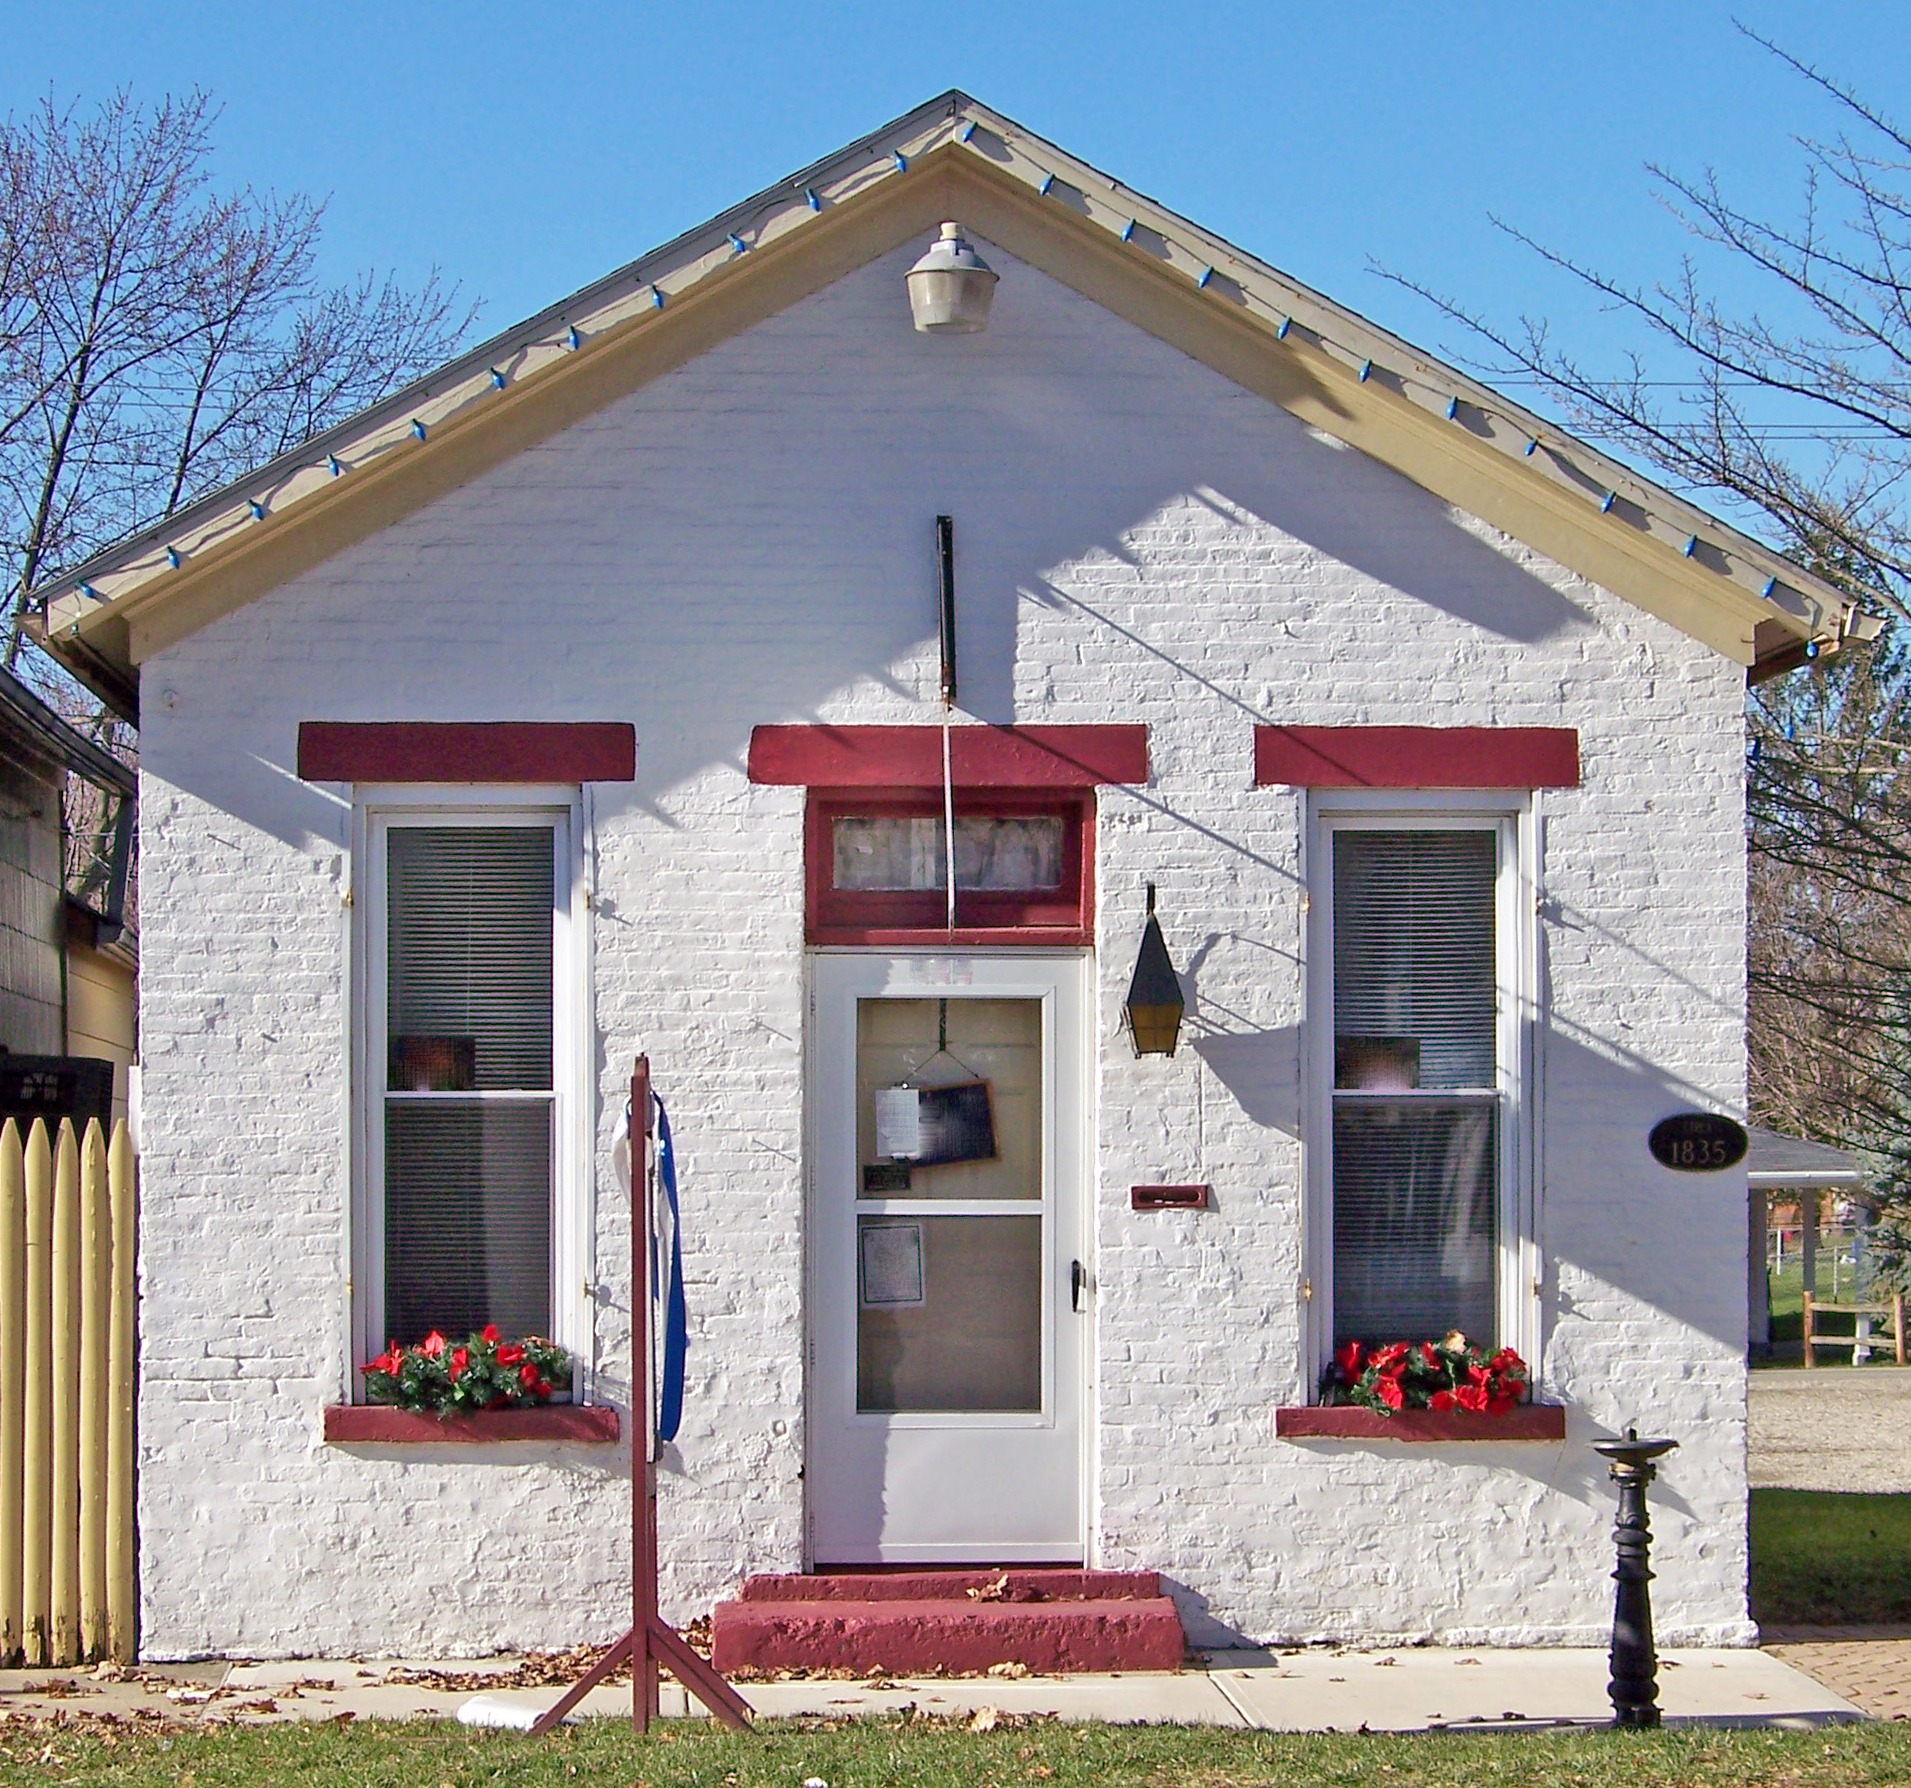
house, town, roof, building, home, porch, village, suburb, cottage, facade, property, chapel, exterior, residential, christmas, farmhouse, estate, xmas, decorations, traditional, siding, residential area, outdoor structure